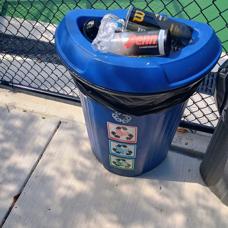
Label: recycling